Stephanie Ashworth

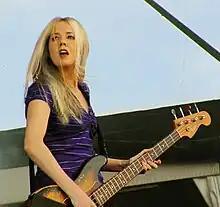
Stephanie Ashworth, 14 April 2006Courtesy: Jerrystandup

Stephanie Ashworth is an Australian bassist, photographer, artist and columnist, known for being a member with the bands Sandpit and Something for Kate, where she performs with her spouse and frontman, Paul Dempsey.